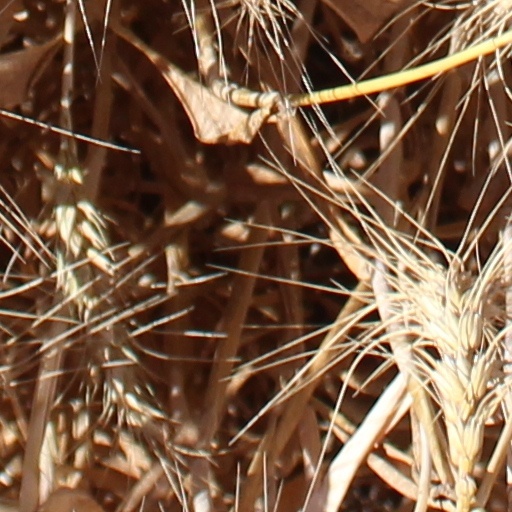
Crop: wheat